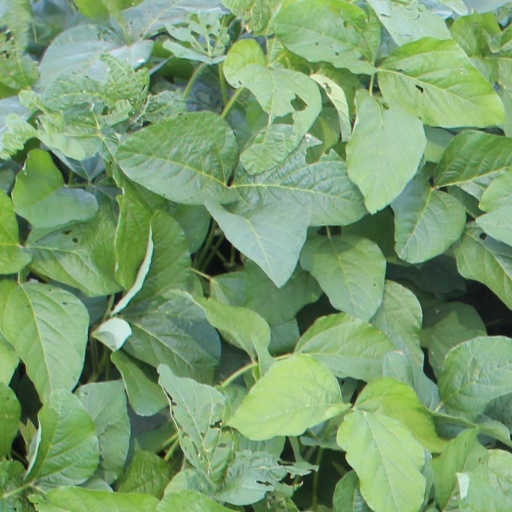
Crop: soybean